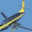
Label: airplane